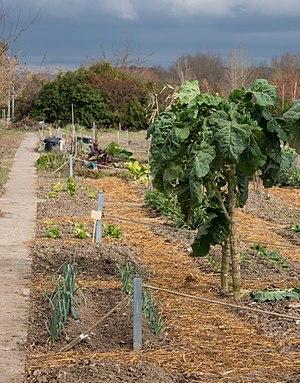
Le chou cavalier appelé aussi caulet, chou en arbre, chou fourrager, chou vert ou encore chou collard, est une variété de chou utilisée en France principalement comme plante fourragère, mais considérée comme un légume vert dans le sud-ouest du pays, où il sert de base à la garbure traditionnelle, et dans d'autres pays.